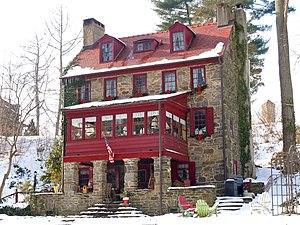
Rose Valley est un borough situé dans le comté de Delaware, dans le Commonwealth de Pennsylvanie, aux États-Unis. Sa population s’élevait à 913 habitants lors du recensement de 2010, estimée à 949 habitants en 2017.